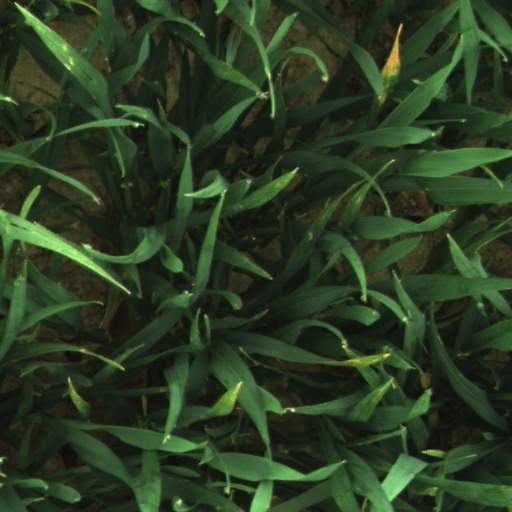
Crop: wheat